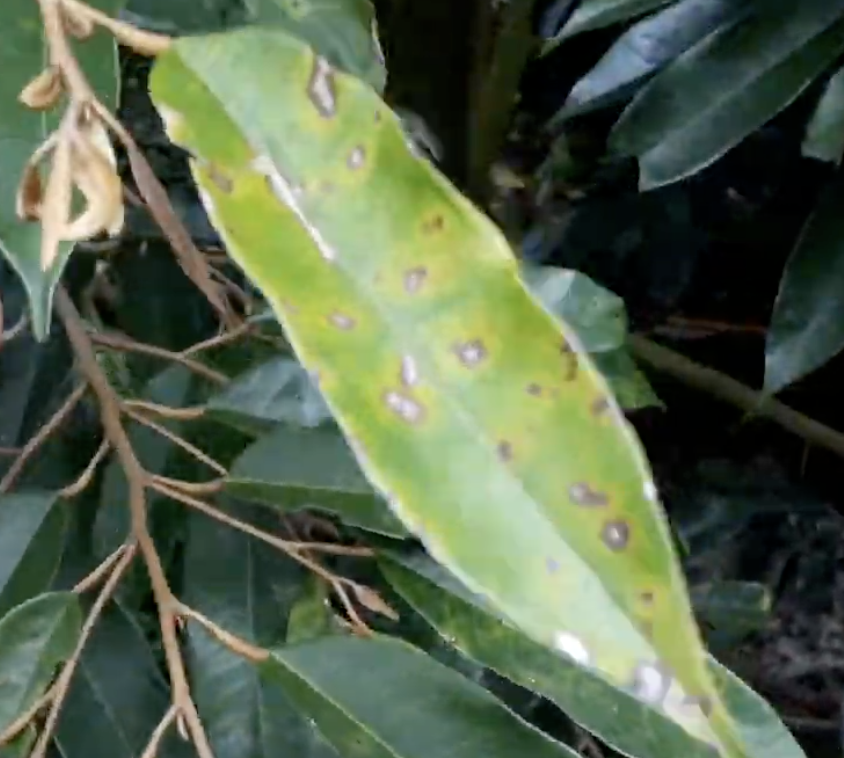
Label: canker_disease